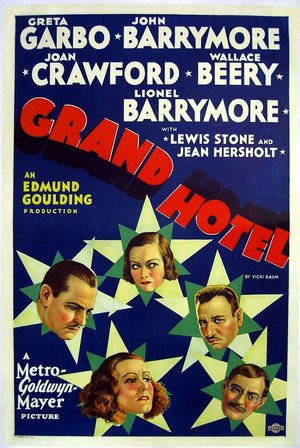
Grand Hotel (film fra 1932)
Filmens plakat.
Grand Hotel er en Oscarbelønnet amerikansk dramafilm fra 1932 instrueret af Edmund Goulding. Hovedrollerne spilles af Greta Garbo, John Barrymore, Joan Crawford, Wallace Beery og Lionel Barrymore. Grand Hotel er et romantisk drama som udspiller sig på et luksushotel i Tyskland, og er baseret på et skuespill fra 1930 skrevet af William A. Drake og Béla Balázs. Dette skuespil var baseret på Vicki Baums roman Menschen im Hotel fra 1929. Filmen ble i 1933 belønnet med en Oscar for bedste film.